Arayamae Station

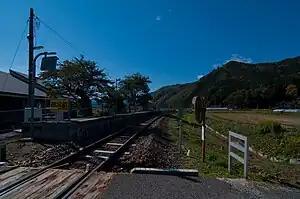
Arayamae Station, October 2010

is a railway station in the city of Tōno, Iwate, Japan, operated by East Japan Railway Company (JR East).